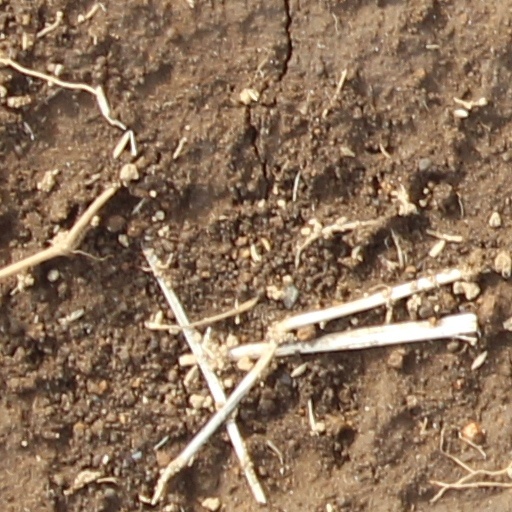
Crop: wheat